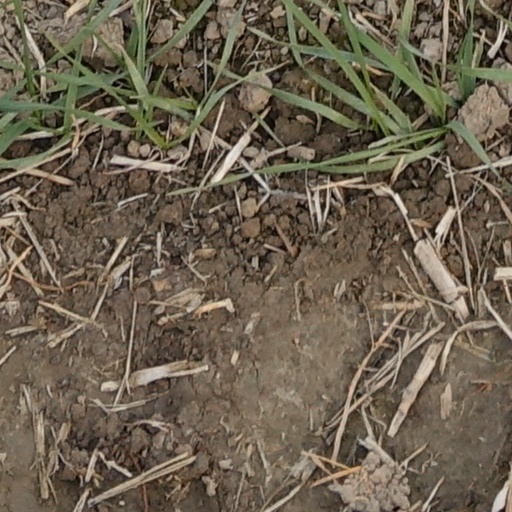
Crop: wheat